Delta–Mendota Canal

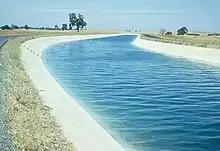
The Delta-Mendota Canal

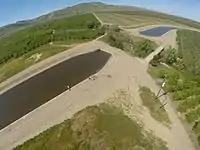
Canal siphon under a smaller stream, north of Patterson, California

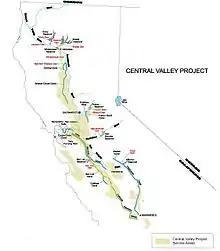
Map of Central Valley Project. Delta Mendota Canal, in blue, runs northwest to southeast, in the central part of the map.

The Delta–Mendota Canal is a aqueduct in central California, United States. The canal was designed and completed in 1951 by the U.S. Bureau of Reclamation as part of the Central Valley Project. It carries freshwater to replace San Joaquin River water which is diverted into the Madera Canal and Friant-Kern Canal at Friant Dam.